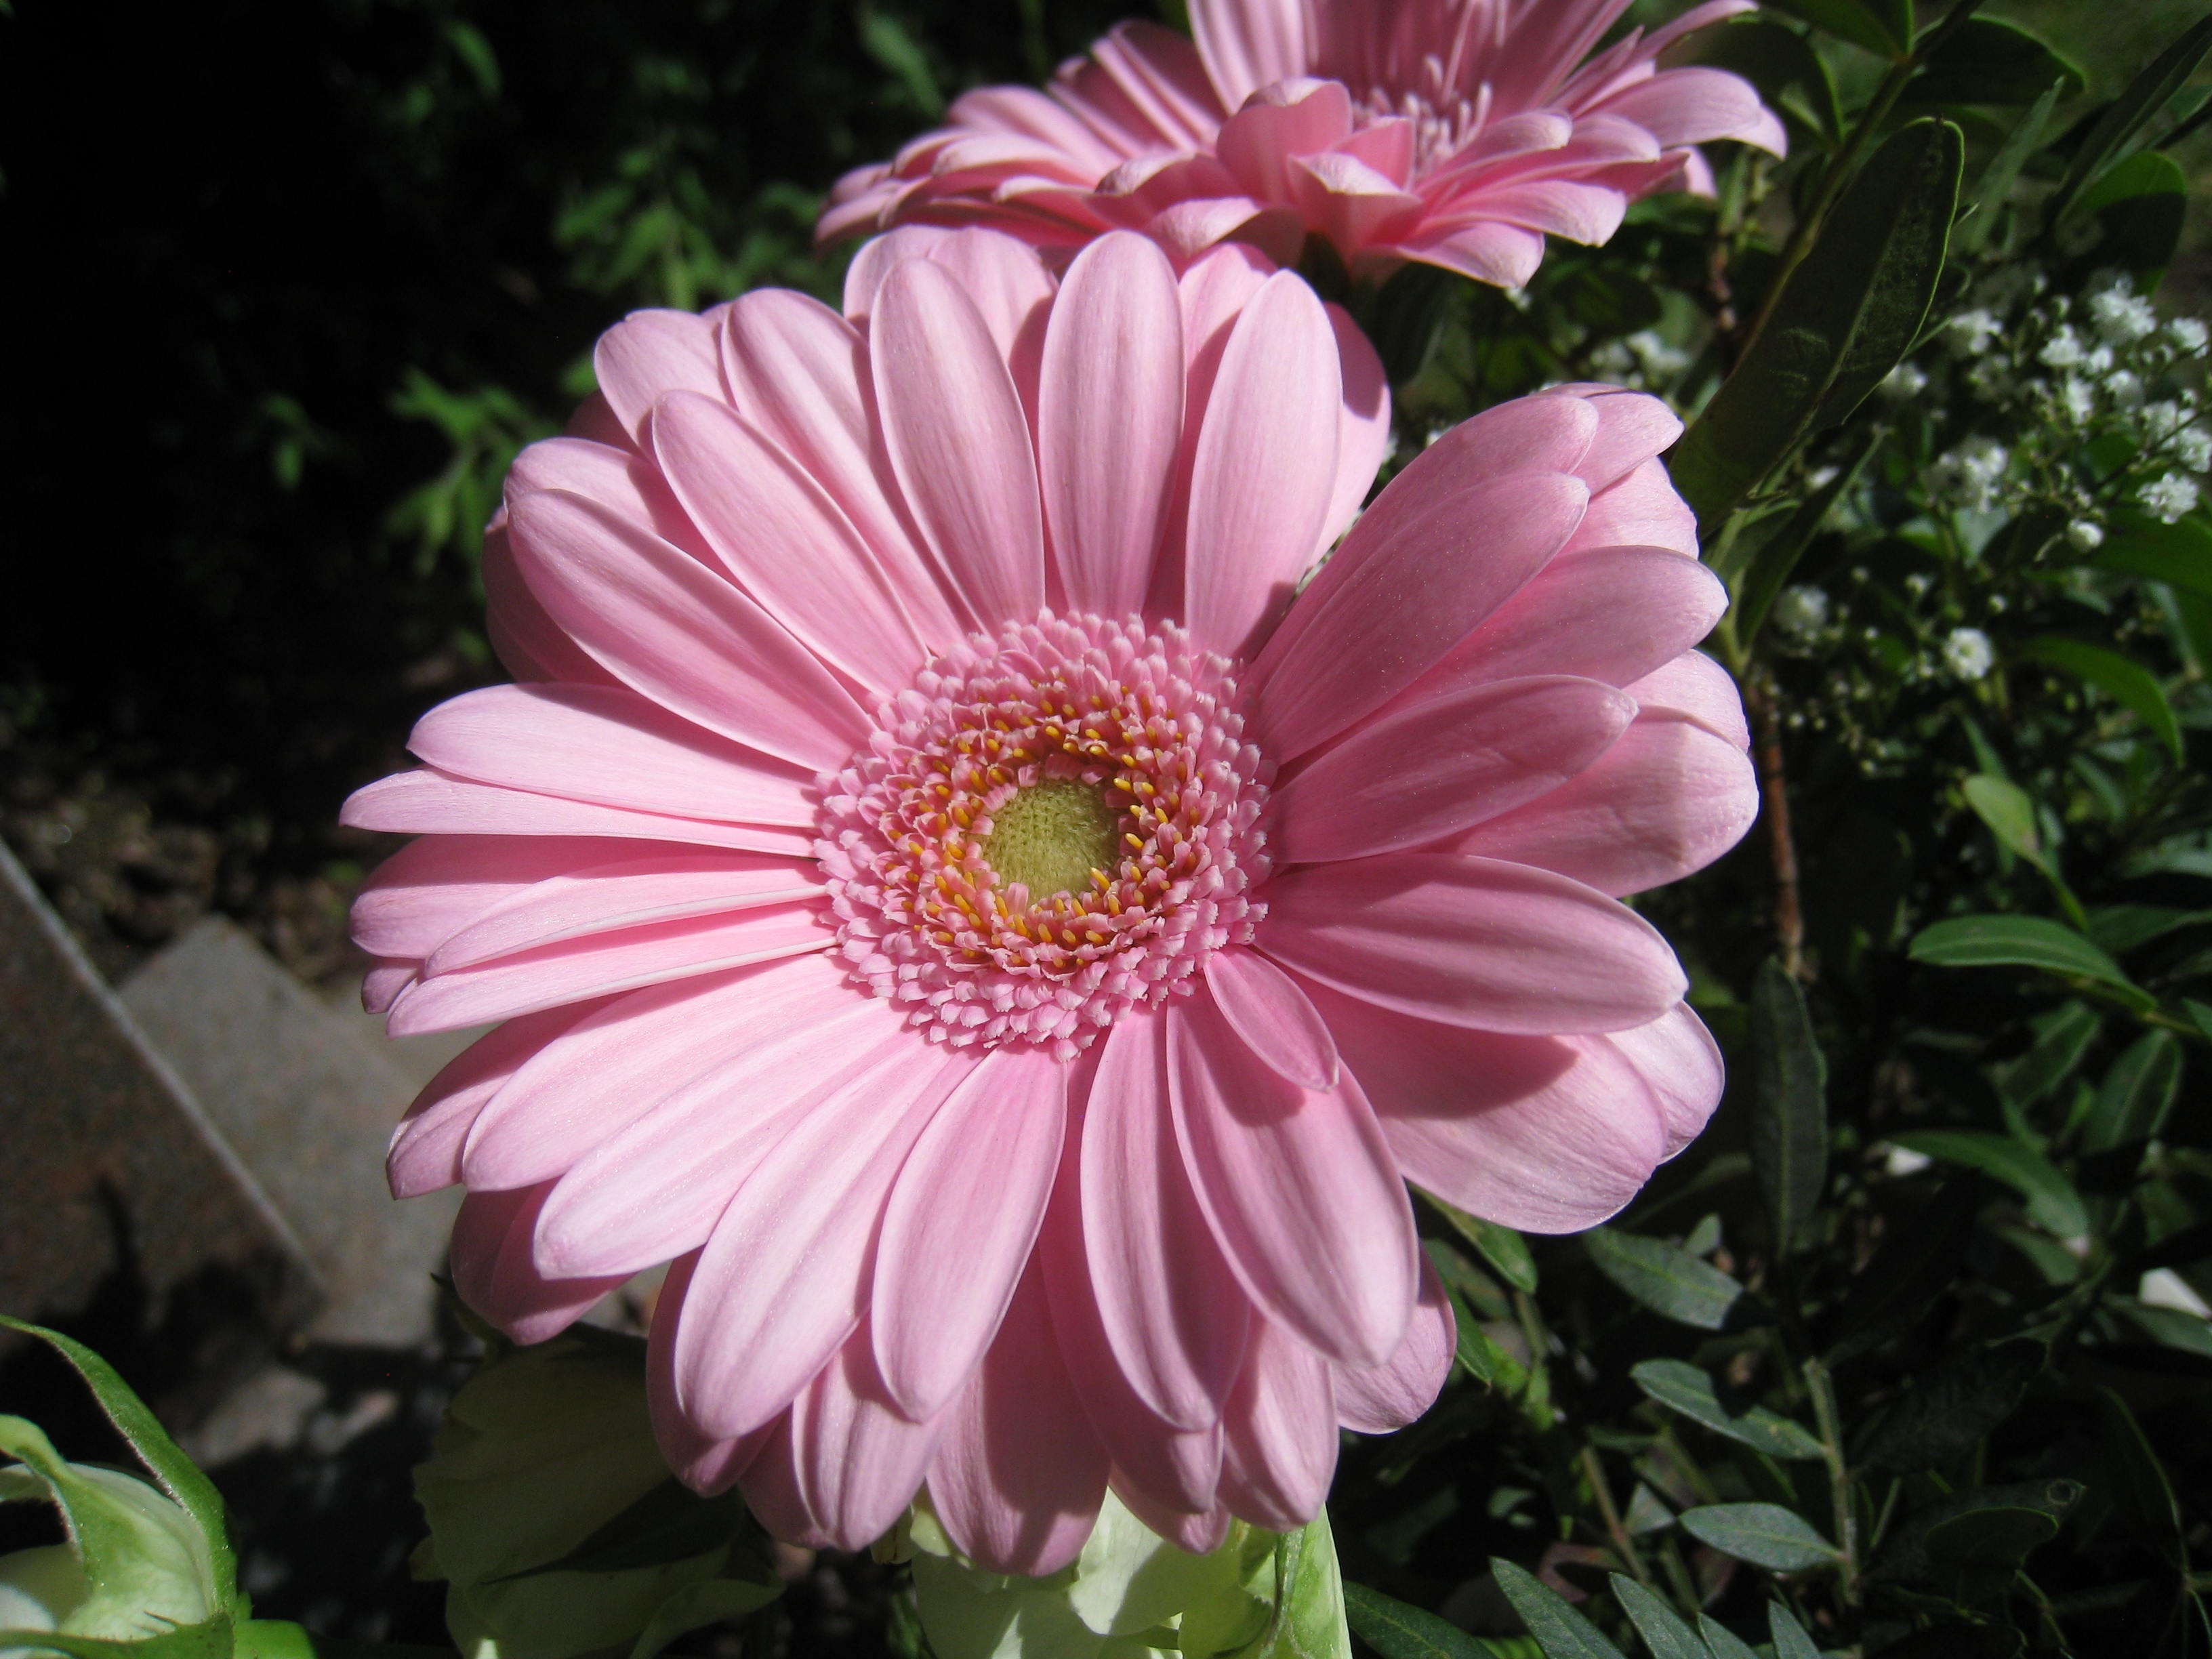
plant, flower, petal, summer, foliage, botany, pink, flora, dahlia, colors, gerbera, floristry, flowering plant, daisy family, annual plant, land plant, gerbia